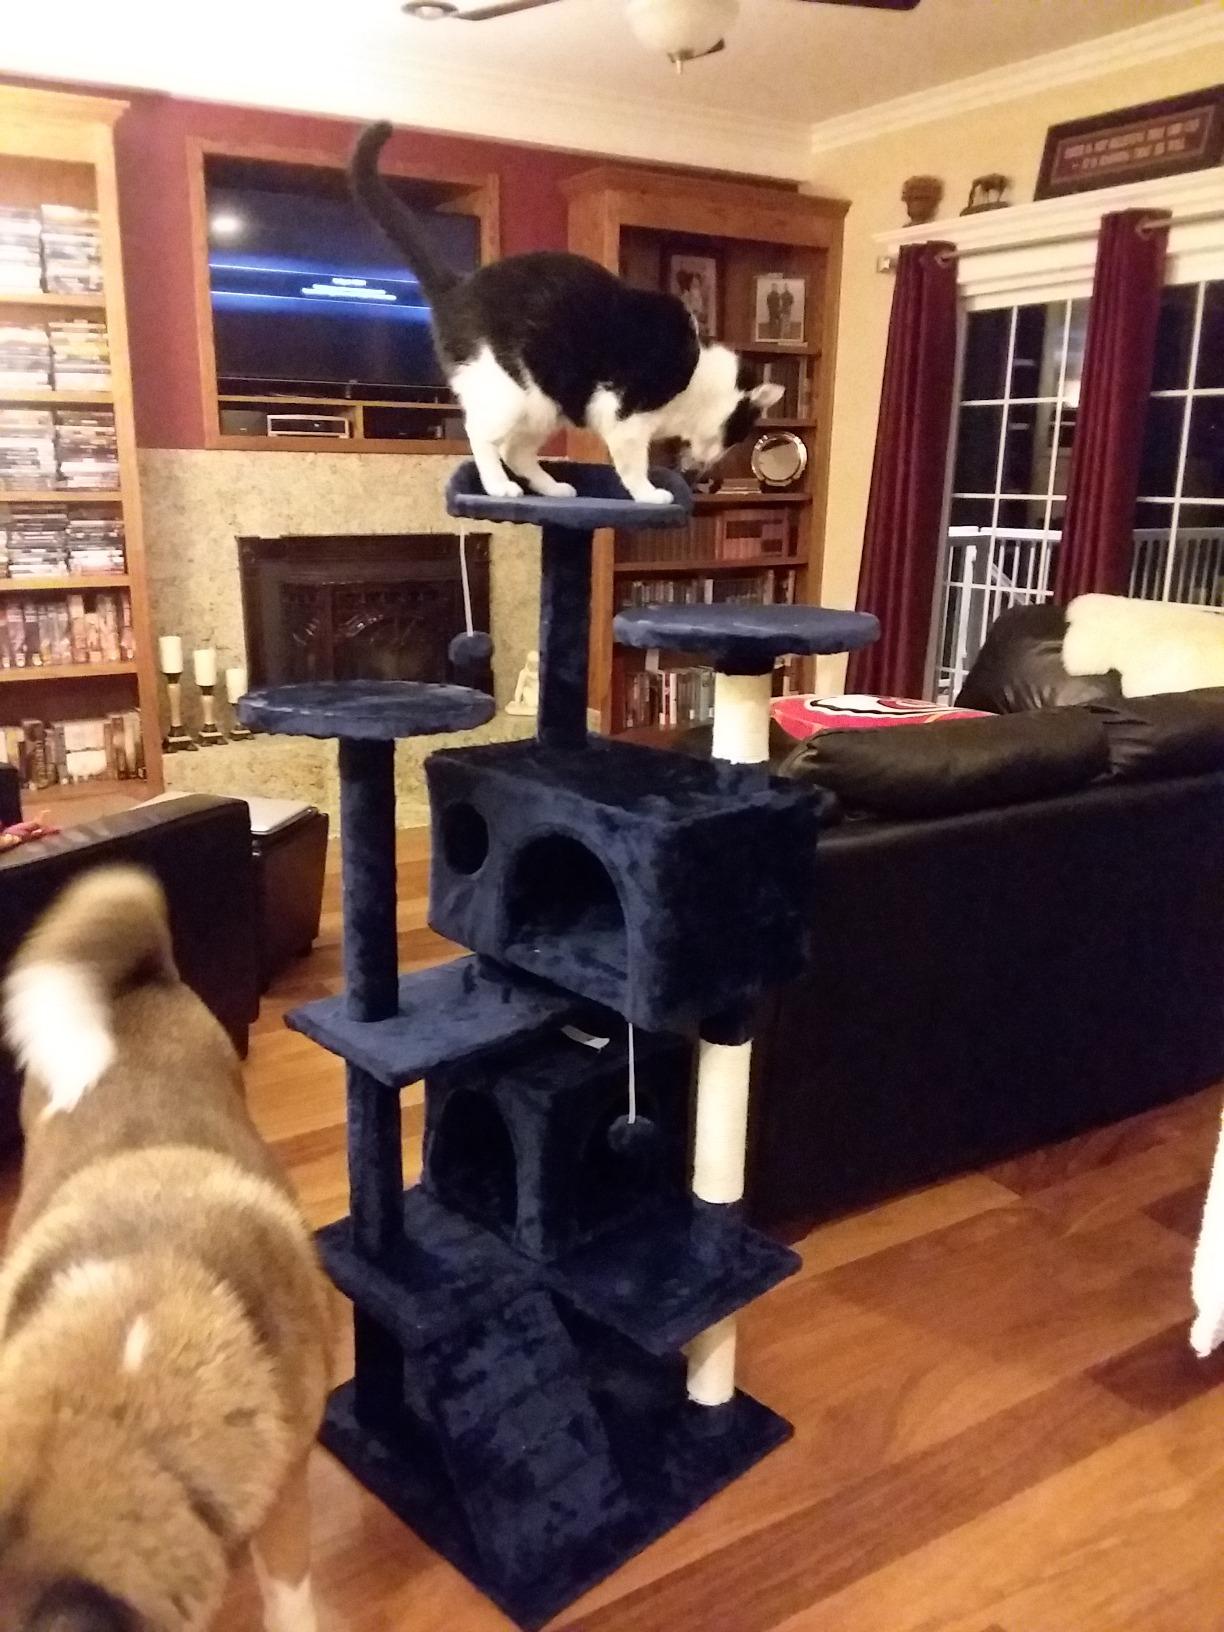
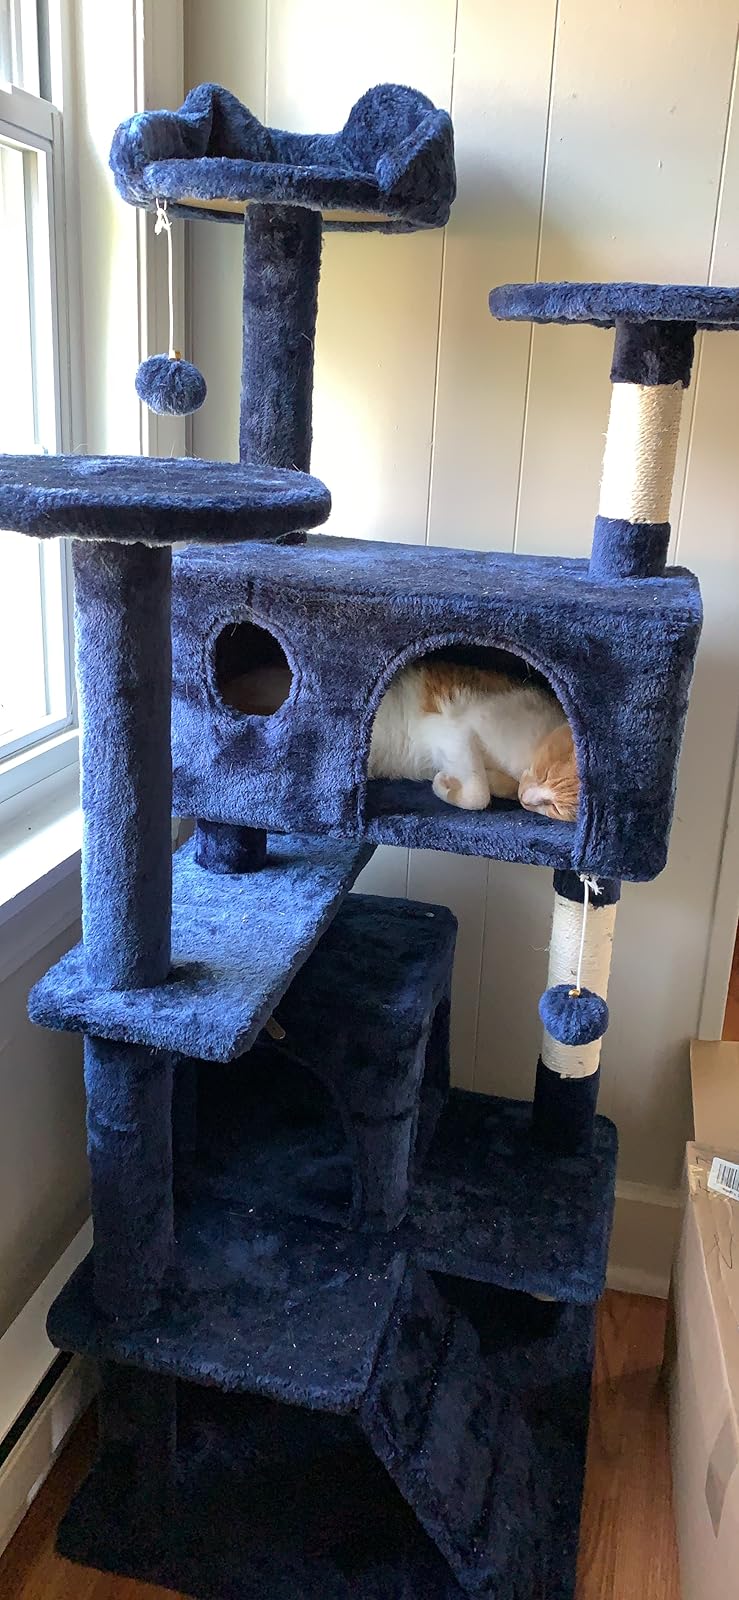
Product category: items_cat tree
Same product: yes